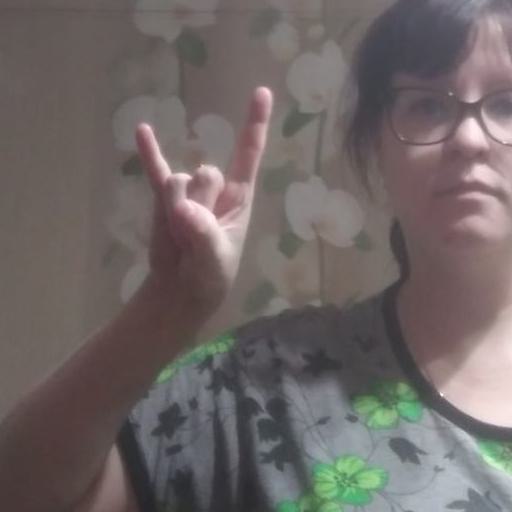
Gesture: rock